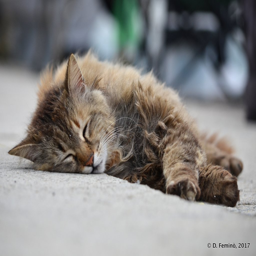
animal sleeping on the dock